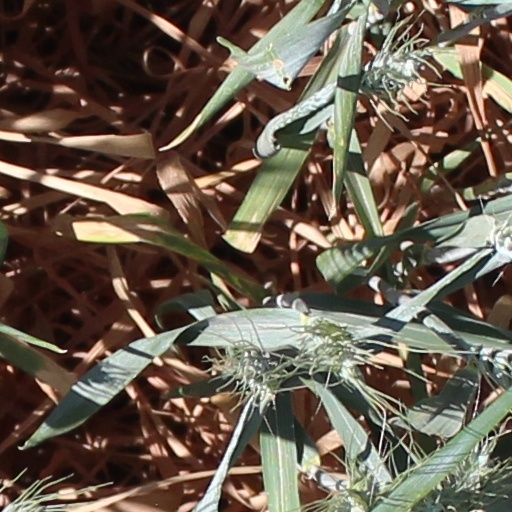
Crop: wheat